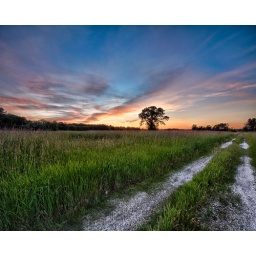
A tree in the field